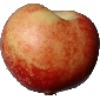
Label: nectarine